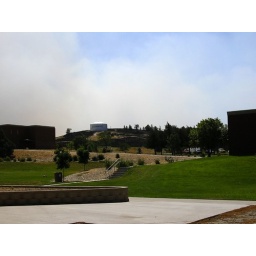
CSC's water tower surrounded by scorched earth.